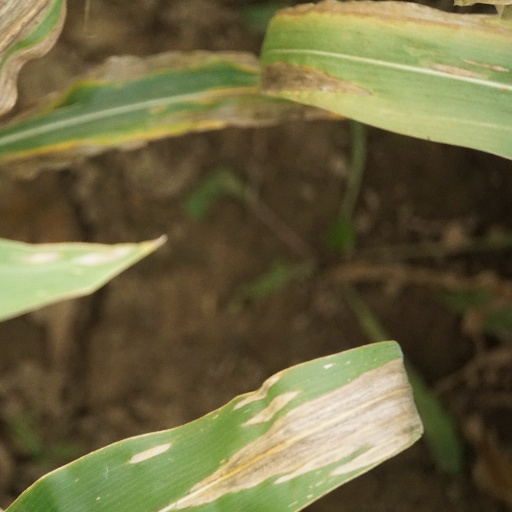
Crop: maize; corn